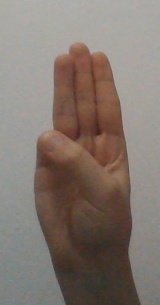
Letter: thaa